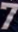
Number: 7